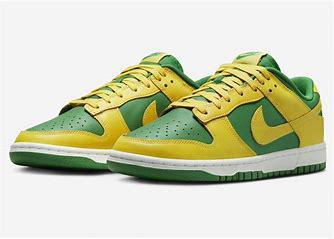
Brand: Nike
Model: kg Nike Dunk